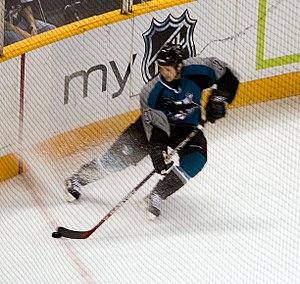
Grant Stevenson est un joueur canadien de hockey sur glace.